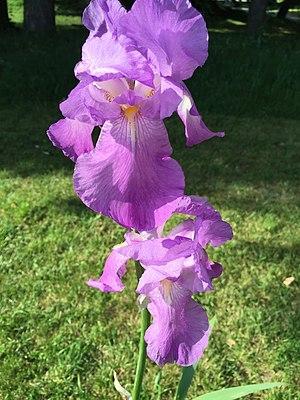
Iris Thaïs (Cayeux - 19226)
Ferdinand Cayeux est un horticulteur et obtenteur français.